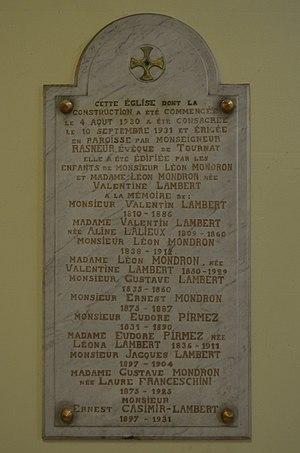
Jumet (Charleroi-Belgique) - Château Mondron et église Saint-Lambert.
Le château Mondron est une ancienne demeure patronale industrielle située à Jumet, dans le quartier des Hamendes. Il est en partie transformé en église en 1930. Après avoir résisté aux événements sanglants de 1886 et traversé deux guerres, le château échappe aux promoteurs immobiliers.